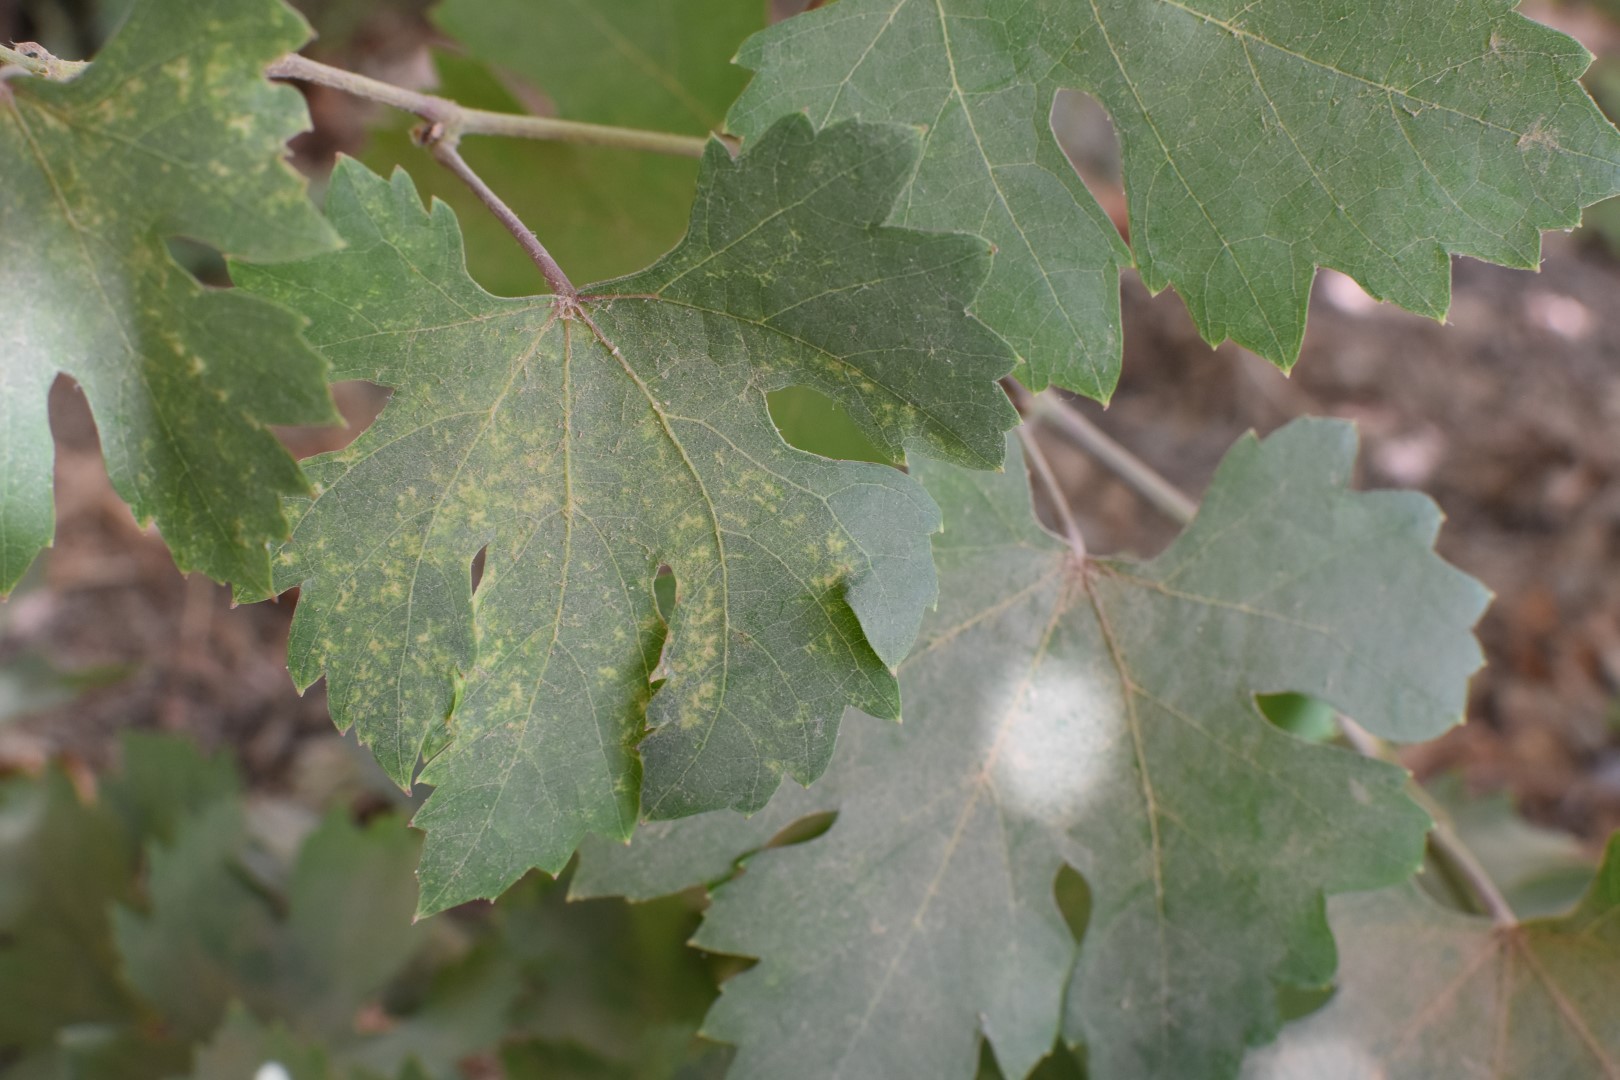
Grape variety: Riasi